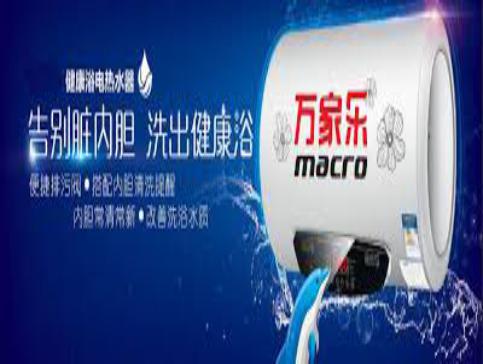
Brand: macro
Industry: Necessities